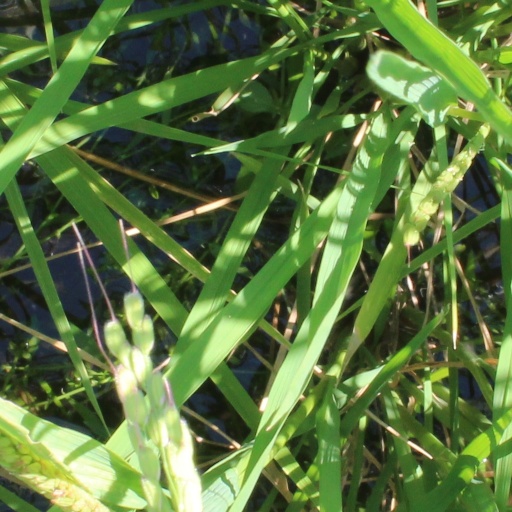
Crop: rice